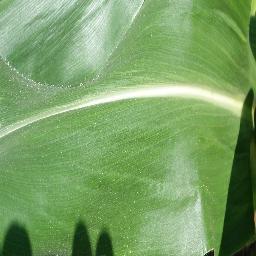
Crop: corn
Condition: (maize)_healthy